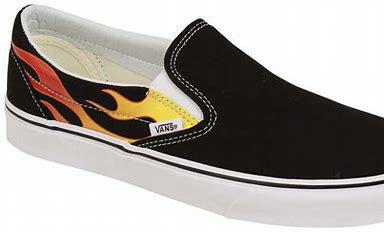
Brand: Vans
Model: Slip On